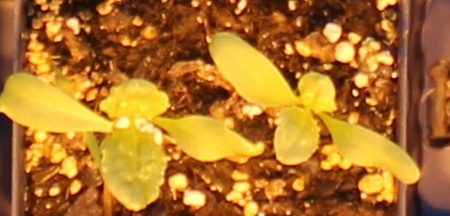
Label: Sugar beet